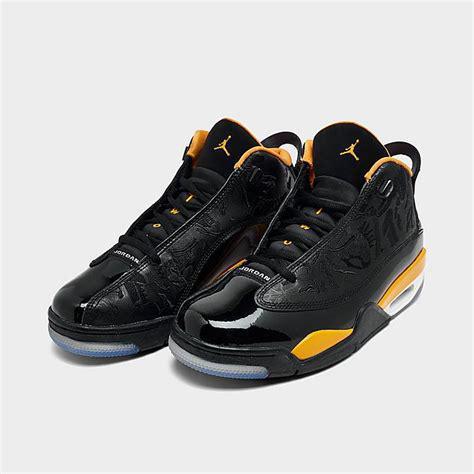
Brand: Jordan
Model: Dub Zero